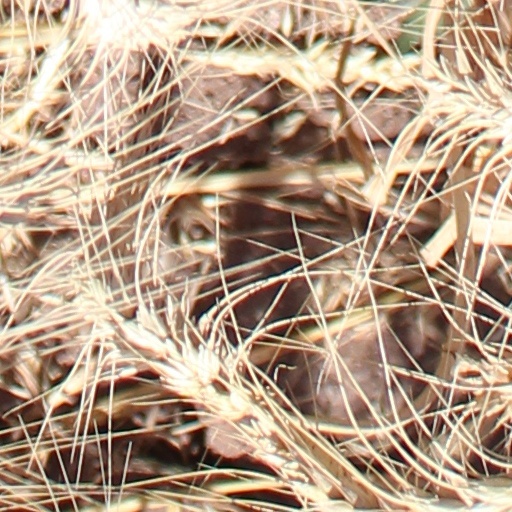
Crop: wheat